Ruth Duccini

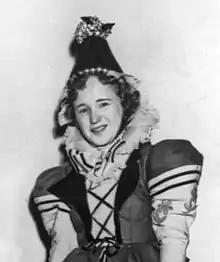
Duccini on the set of "The Wizard of Oz", c. 1939

Ruth is best known as the penultimate surviving Munchkin from the 1939 film "The Wizard of Oz". Her role in the film as a Munchkin villager was not credited. Her most recent appearances were when she and the other surviving Munchkins were presented with a star on the Hollywood Walk of Fame on November 21, 2007, and attending the premiere of the film's 75th anniversary at the Grauman's Chinese Theatre. She also was seen in "Under the Rainbow" (1981) and "Memories of Oz" (2001).